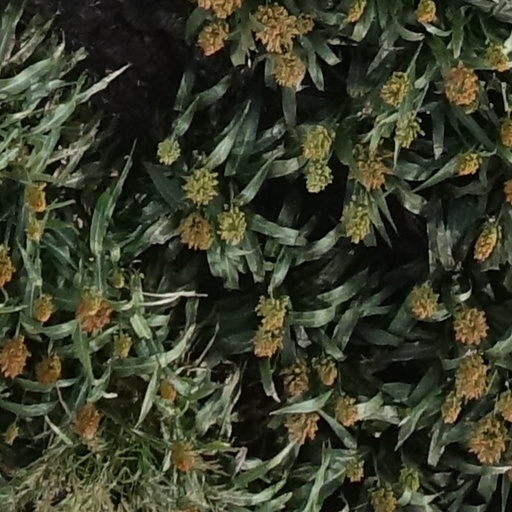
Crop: sorghum